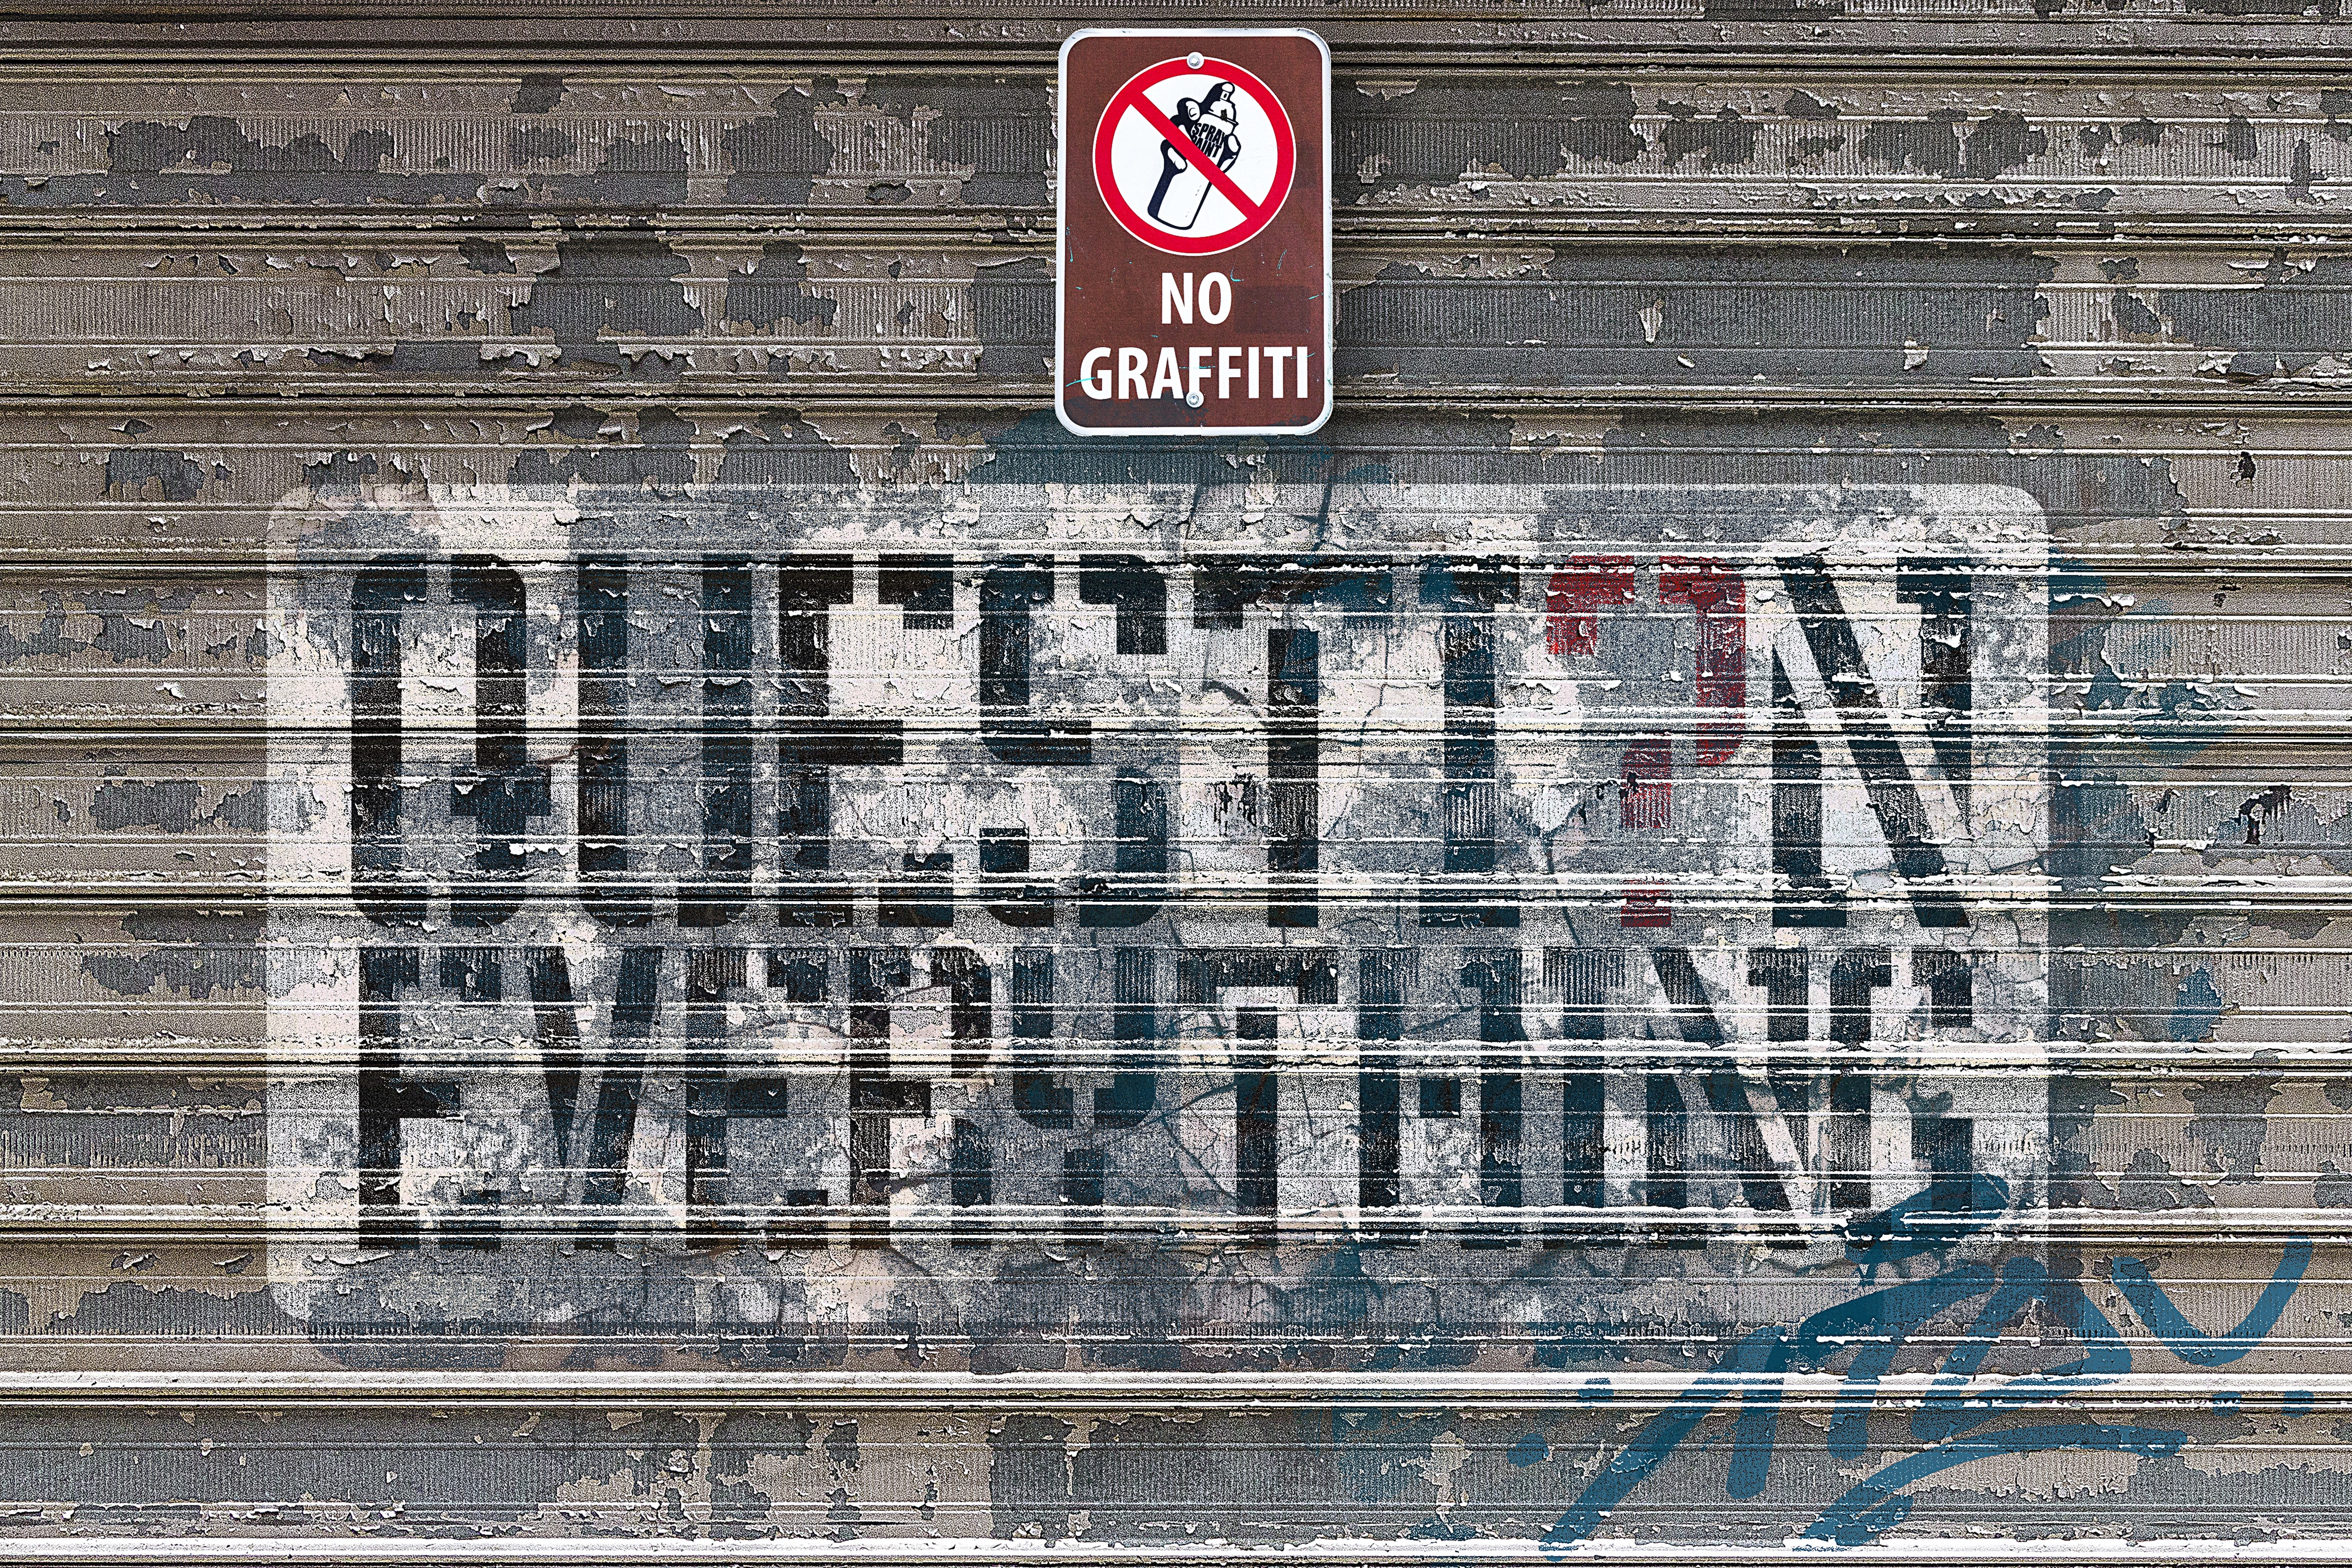
abstract, road, street, city, urban, wall, sign, artistic, metal, facade, grunge, graffiti, stadium, street art, art, background, mural, spray paint, painted, shape, tags, tagging, quote, graffiti wall, graffiti art, urban area